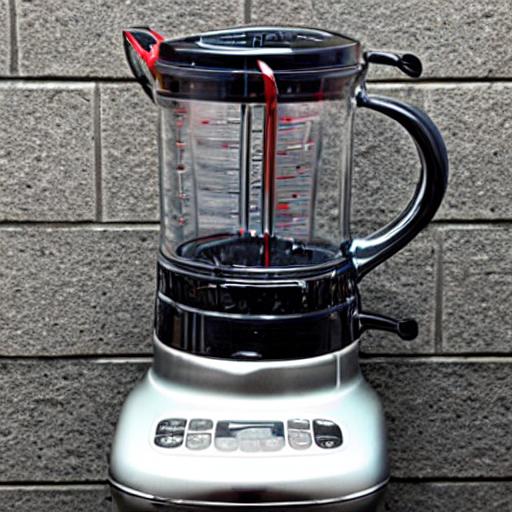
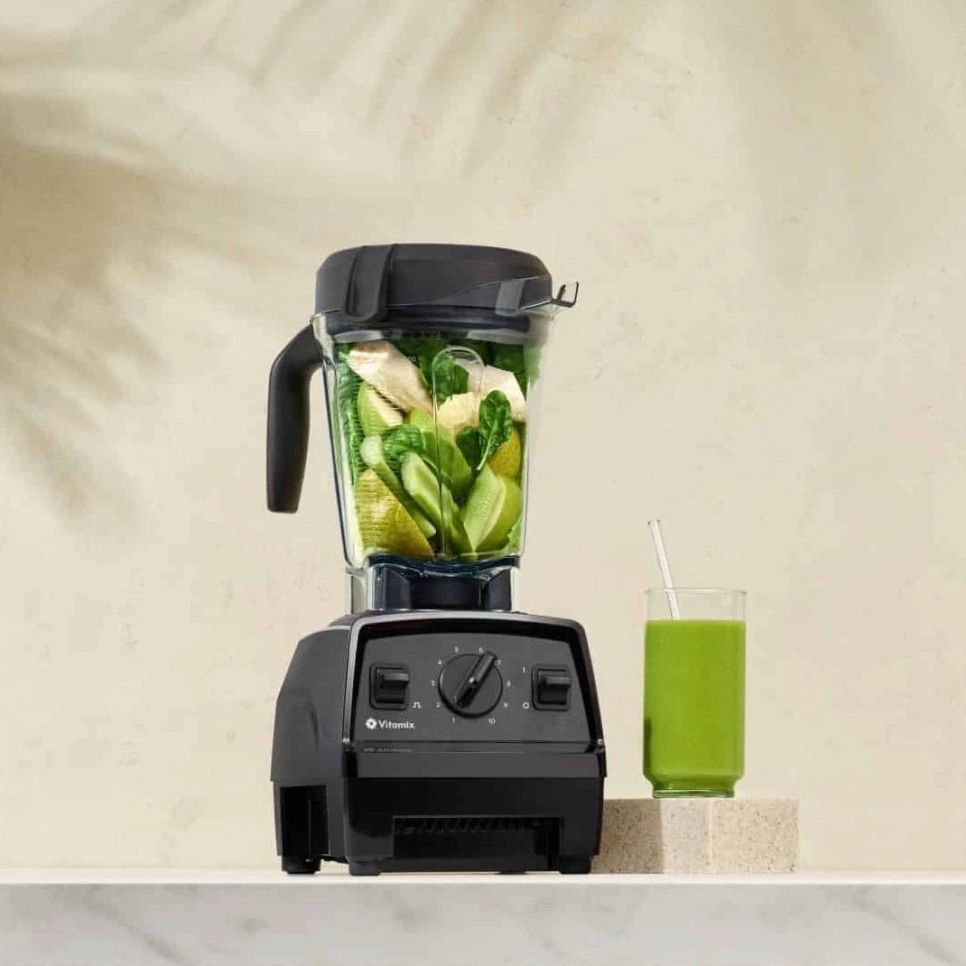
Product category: items_blender
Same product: no